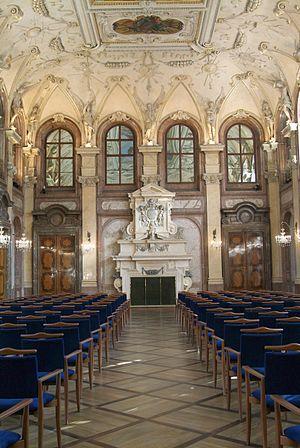
Le palais Wallenstein est un palais construit dans le quartier de Malá Strana à Prague en République tchèque. C'est un très bel exemple d'architecture baroque dans sa première phase. Depuis 1992, il abrite le siège du Sénat tchèque.